Alfred Neumann (architect)

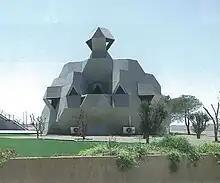
Synagogue (1967), Mitzpe Ramon, Israel by Neumann and Zvi Hecker

Neumann taught at the Israel Institute of Technology and served as the dean from 1952 to 1966. 1956, he published a pamphlet that called for architecture that better responded to human needs by reinventing systems of proportion and measurement and the design of buildings through the use of smaller modular subdivisions.